Reinhardswald

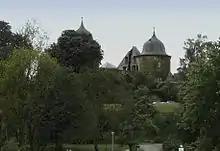
The Sababurg

There are several myths about the origin of the Reinhardswald, of which the most famous are described here: